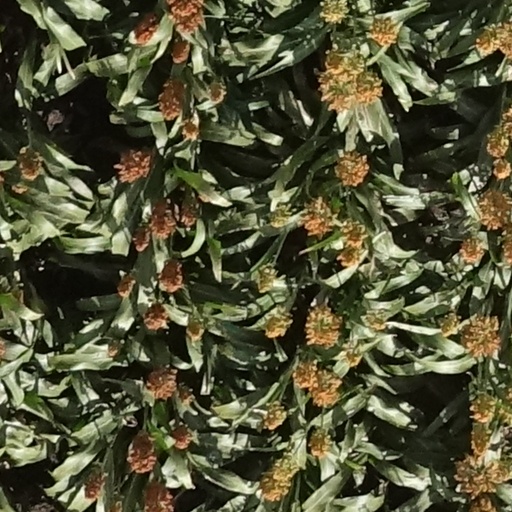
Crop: sorghum